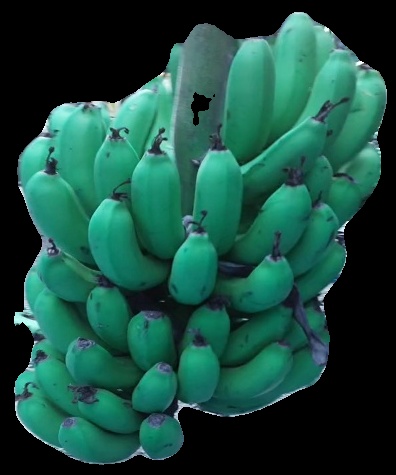
Variety: pachbale
Grade: grade2